José Comas Quesada

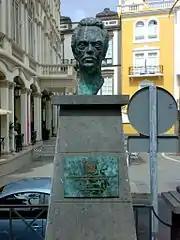
Comas Quesada memorial in his hometown.

In the last stage of his artistic career he broke with the illustrative and tried non-traditional compositions, he became more sober in colour and blend tonalities looking for a wider range of colours. This synthetic and suggestive line though not new, it is at this stage of creative maturity when it get a creative peak. As he stressed at the time: